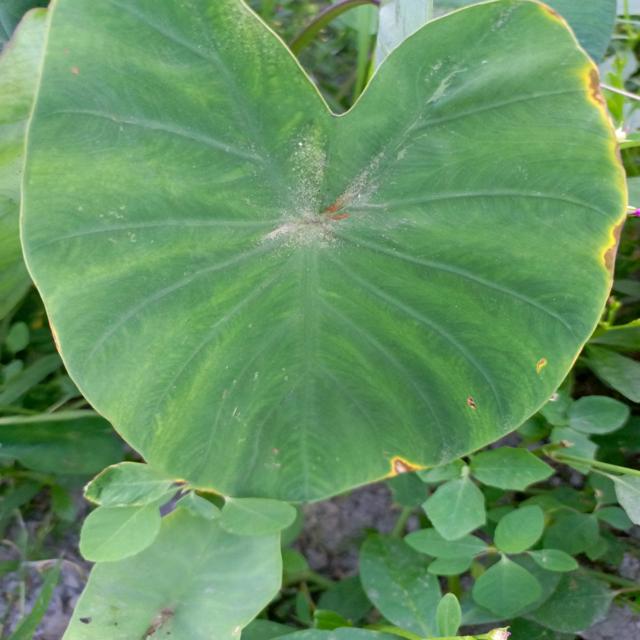
Label: Mid_Blight